Thorsten Jonsson

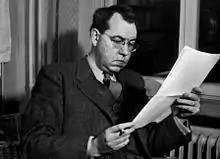
Thorsten Jonsson

Jonsson grew up in a small village in Västerbotten. He studied at Stockholms högskola and then worked as journalist for various newspapers, including "Dagens Nyheter". In 1943 he became "Dagens Nyheters" correspondent in United States. A selection of his articles as a correspondent were published in the book "Sidor av Amerika" in 1946.